Rod Windsor

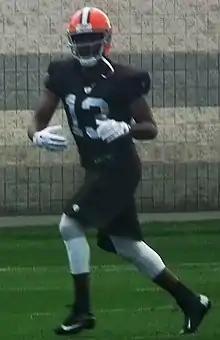
Windsor with the Browns

Rodrickus Windsor (born April 24, 1985) is an American former professional football player who was a wide receiver in the Arena Football League (AFL). He played college football for the Western New Mexico Mustangs.